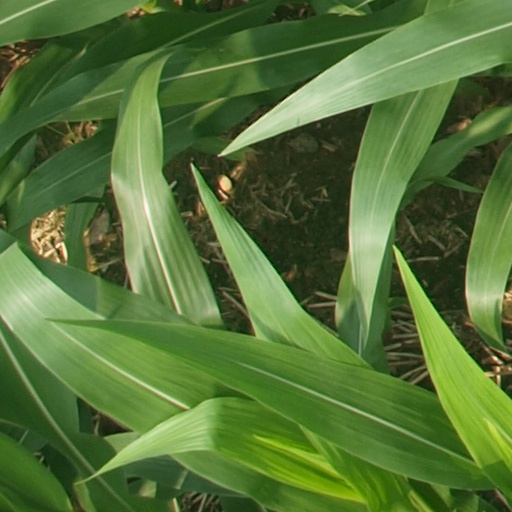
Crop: maize; corn